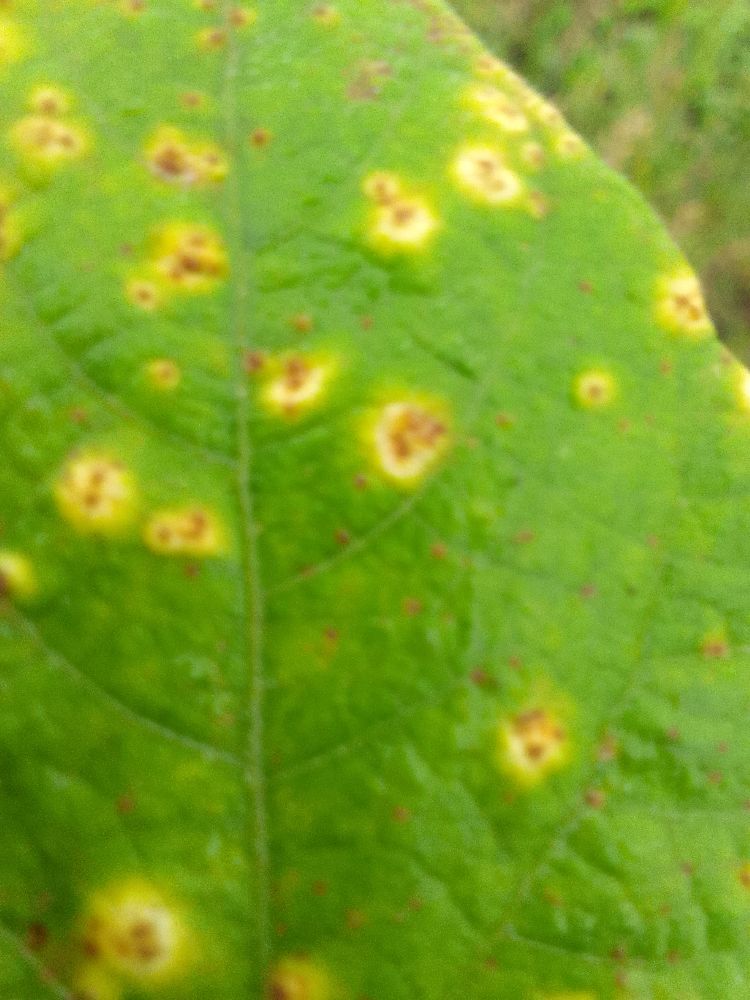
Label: rust